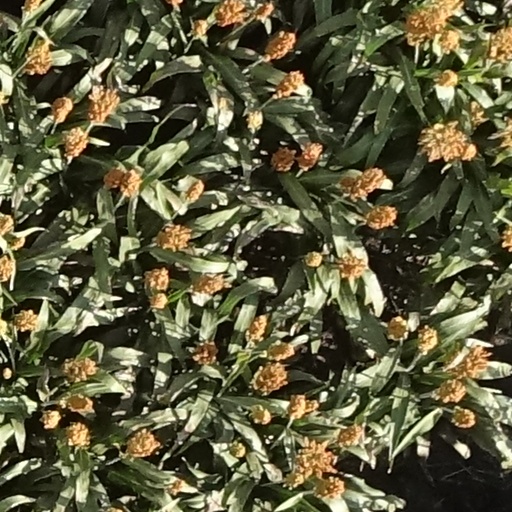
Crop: sorghum